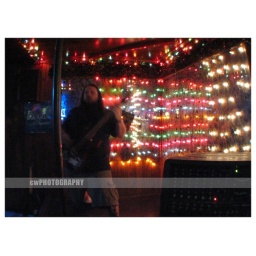
Gary of Bitchslicer + stripped pole in a topless Go-Go dancing bar in Delaware = Metal